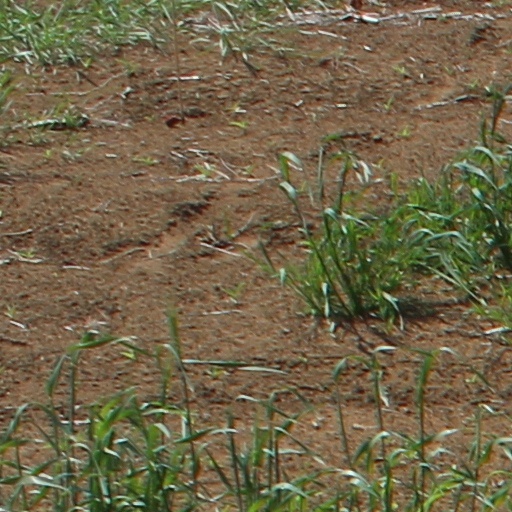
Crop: wheat